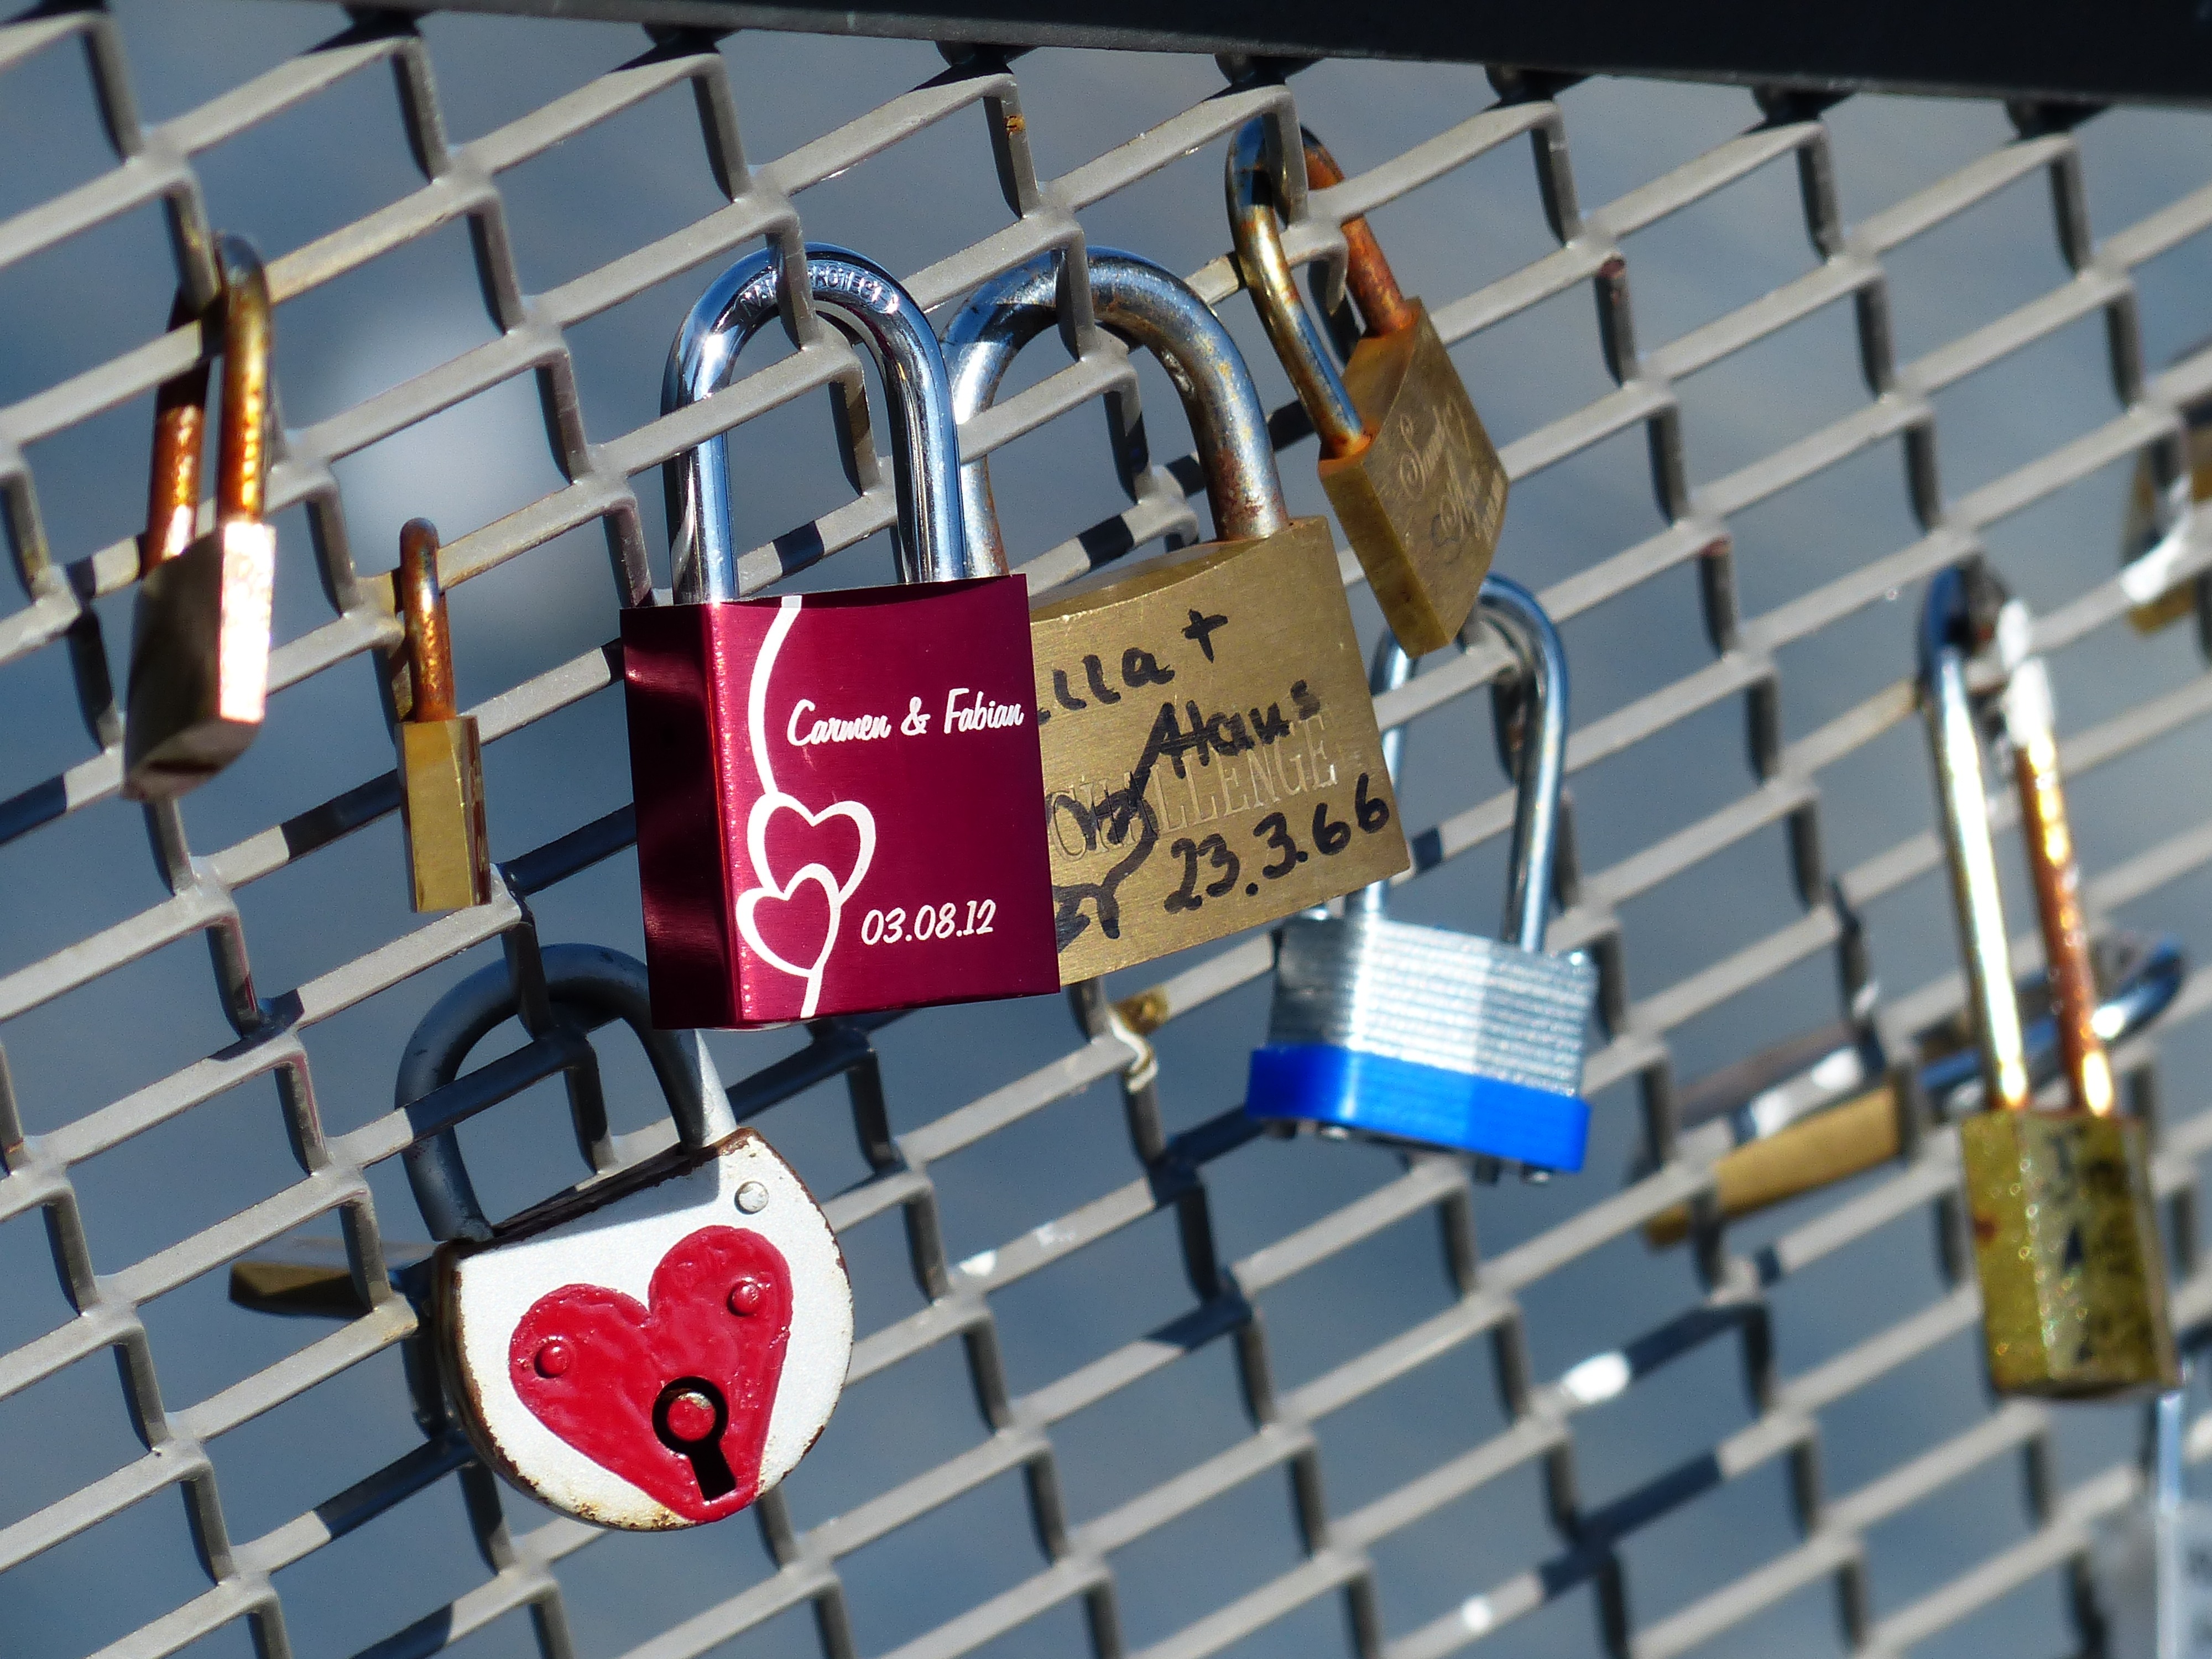
fence, technology, love, symbol, castle, toy, padlock, castles, engraving, eternity, padlocks, love castle, eternal love, love locks, friendship palace, sport venue